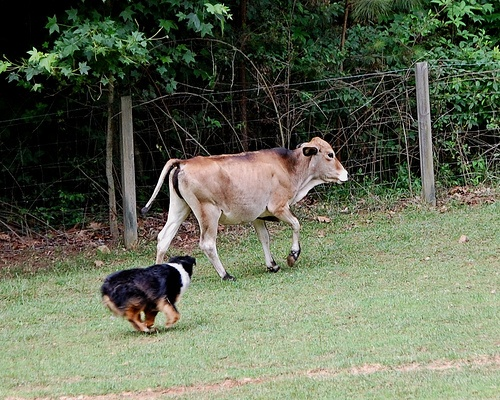
A dog chasing a baby cow across a lush green field.
A calf and a dog are running in a field.
A dog running towards a cow near a fence.
A dog is chasing along behind a cow in a field.
There is a picture of an outside region.